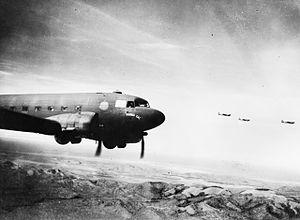
George Churchill Kenney est un général de l’United States Air Force qui a participé à la Première Guerre mondiale et à la Seconde Guerre mondiale. Il est surtout connu en tant que commandant des Forces aériennes alliées pour la South West Pacific Area, poste qu'il occupe d’août 1942 à 1945.